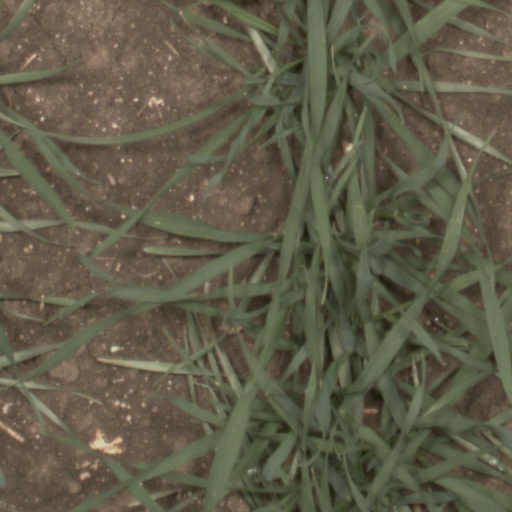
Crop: wheat